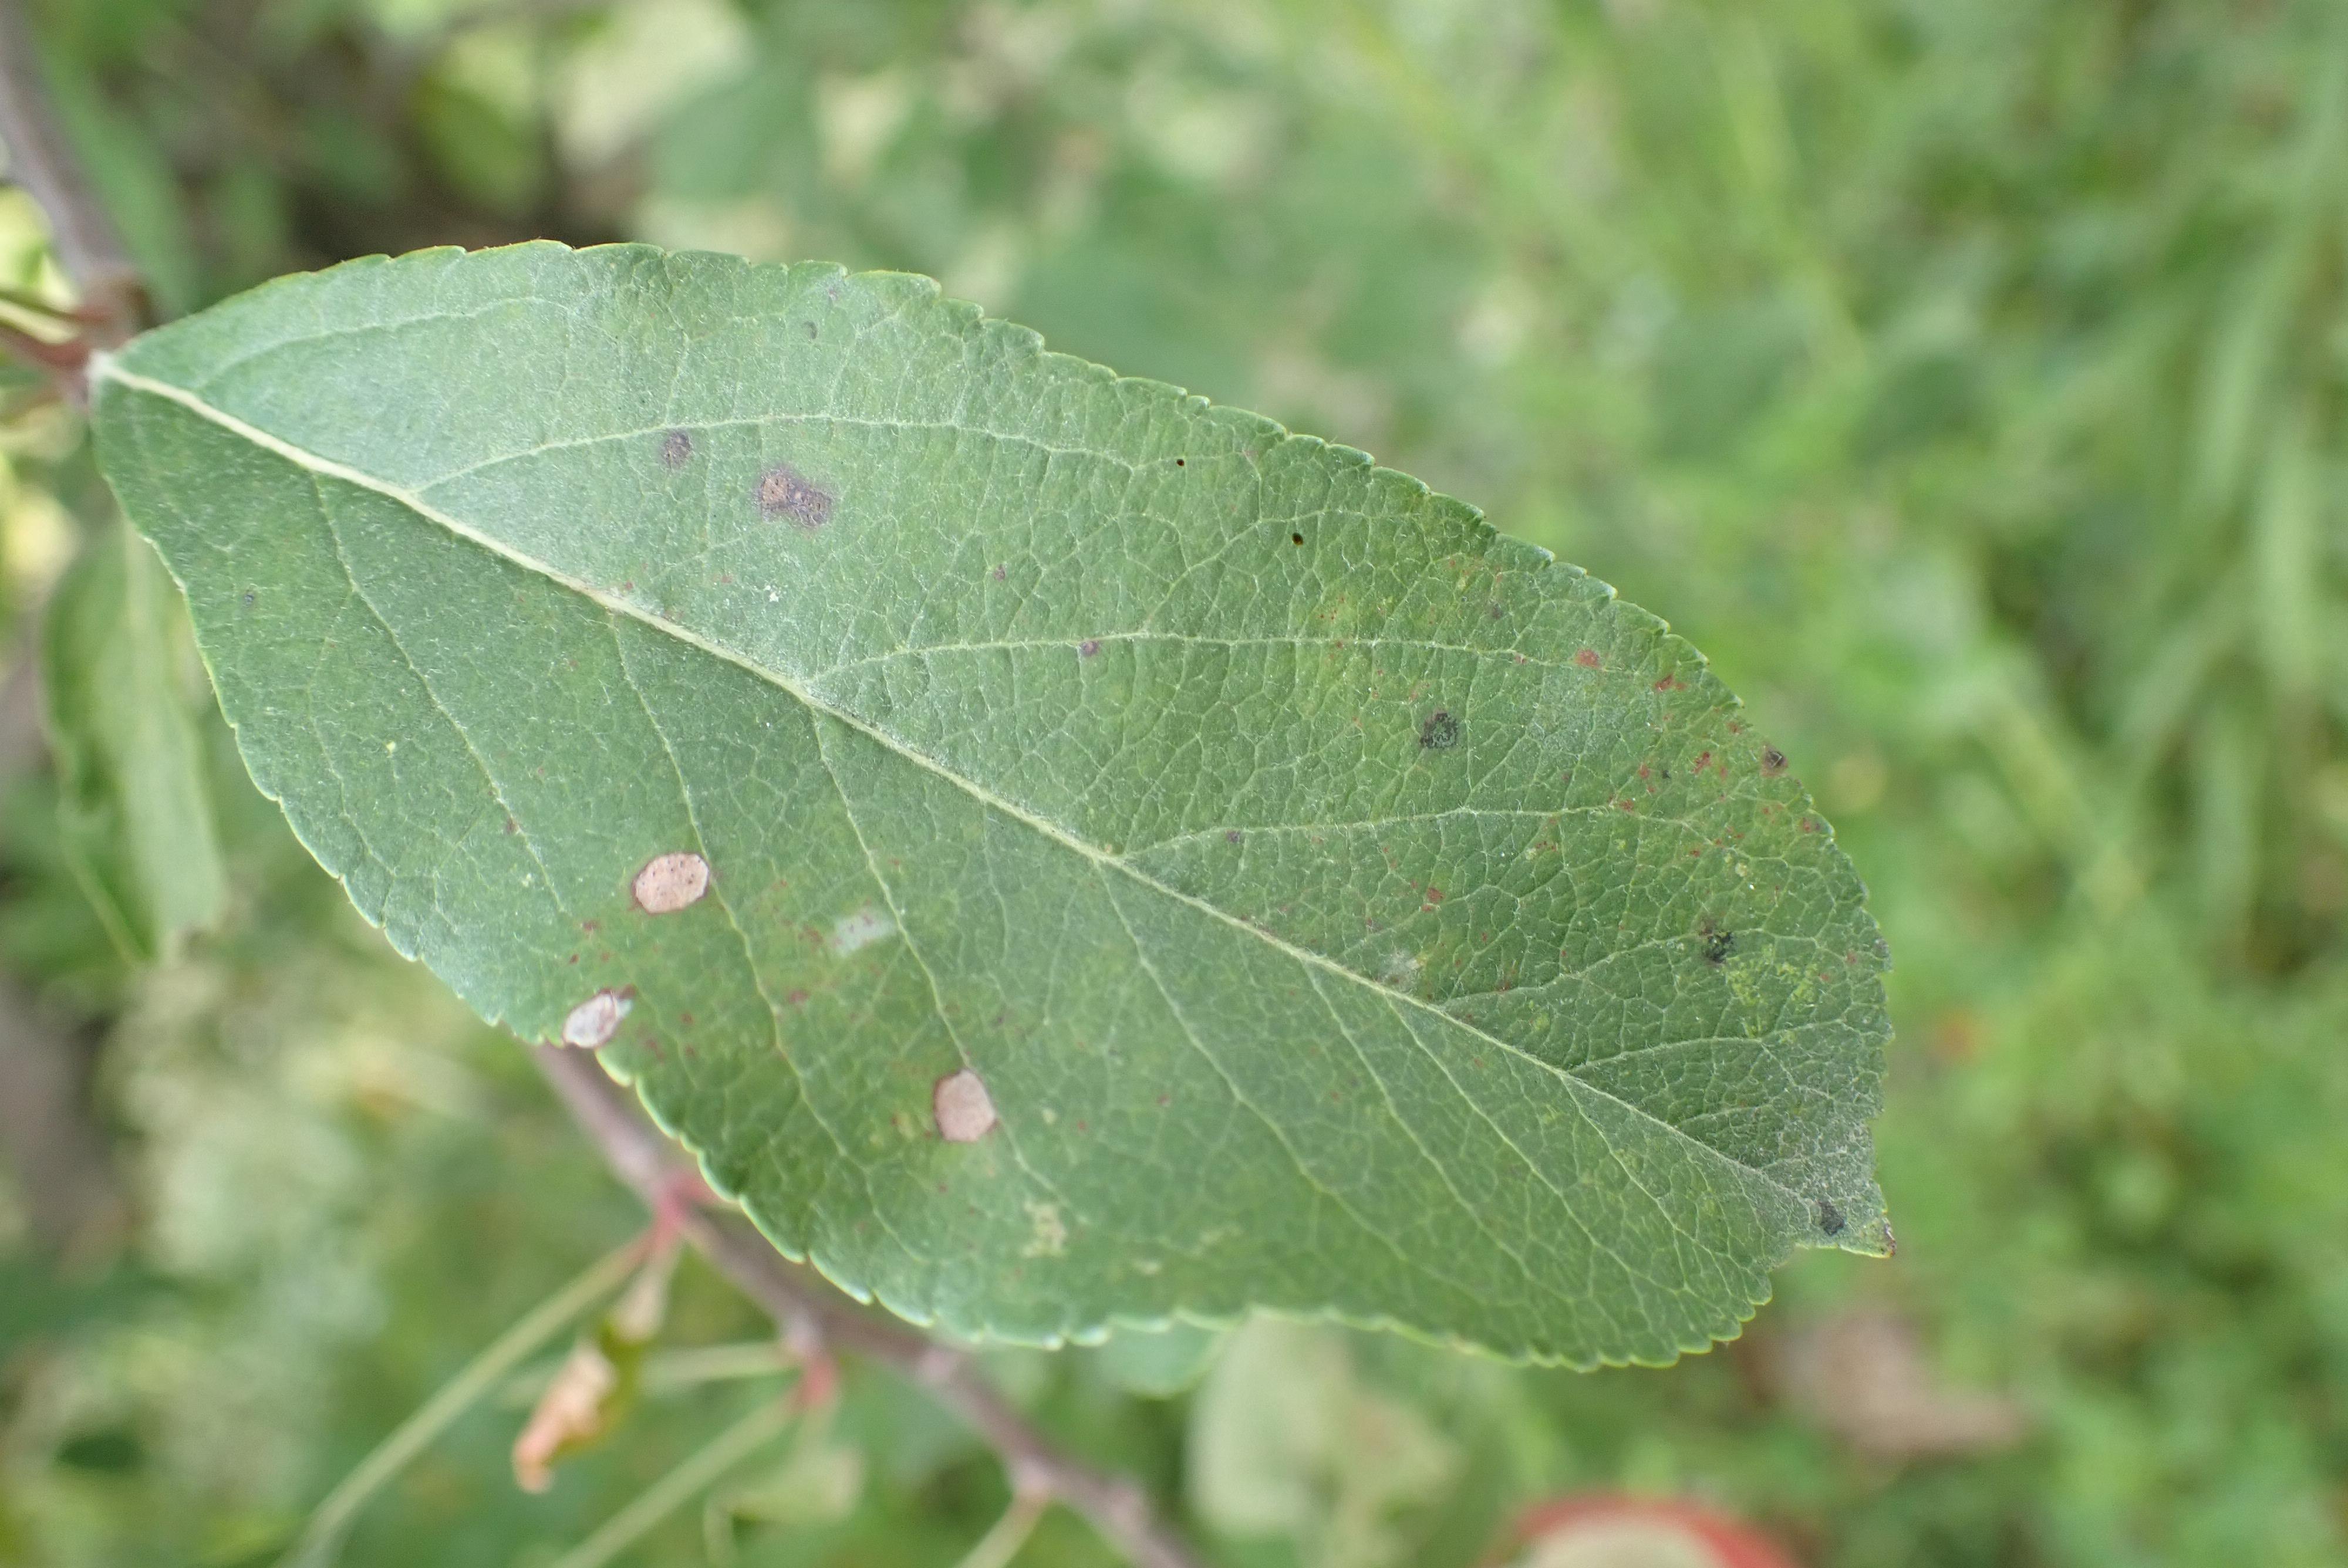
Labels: scab, frog_eye_leaf_spot, complex